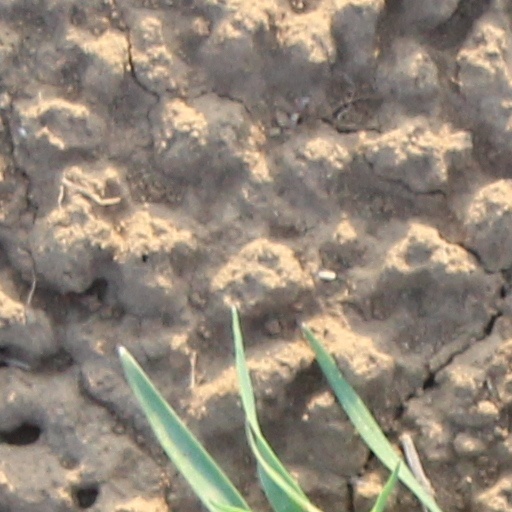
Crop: wheat